Frederick Burr Opper

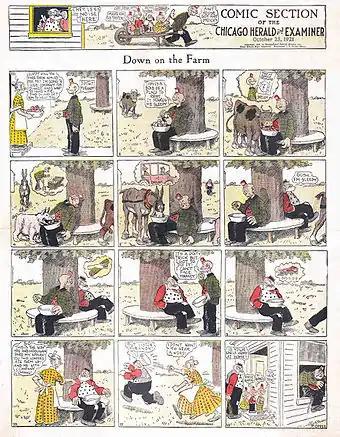
Frederick Opper's "Happy Hooligan" (October 23, 1921)

In 1899, Opper accepted an offer by William Randolph Hearst for a position with the "New York Journal". His "Happy Hooligan" strip first appeared in the "New York Journal" in 1900, and it ran until 1932. Hooligan was a tramp with a little tin can hat whose gentle simplicity and bumbling good nature made him a success. On Happy's 30th birthday, Opper threw a party attended by President Hoover, former President Coolidge, Charles Schwab, Alfred E. Smith and others.